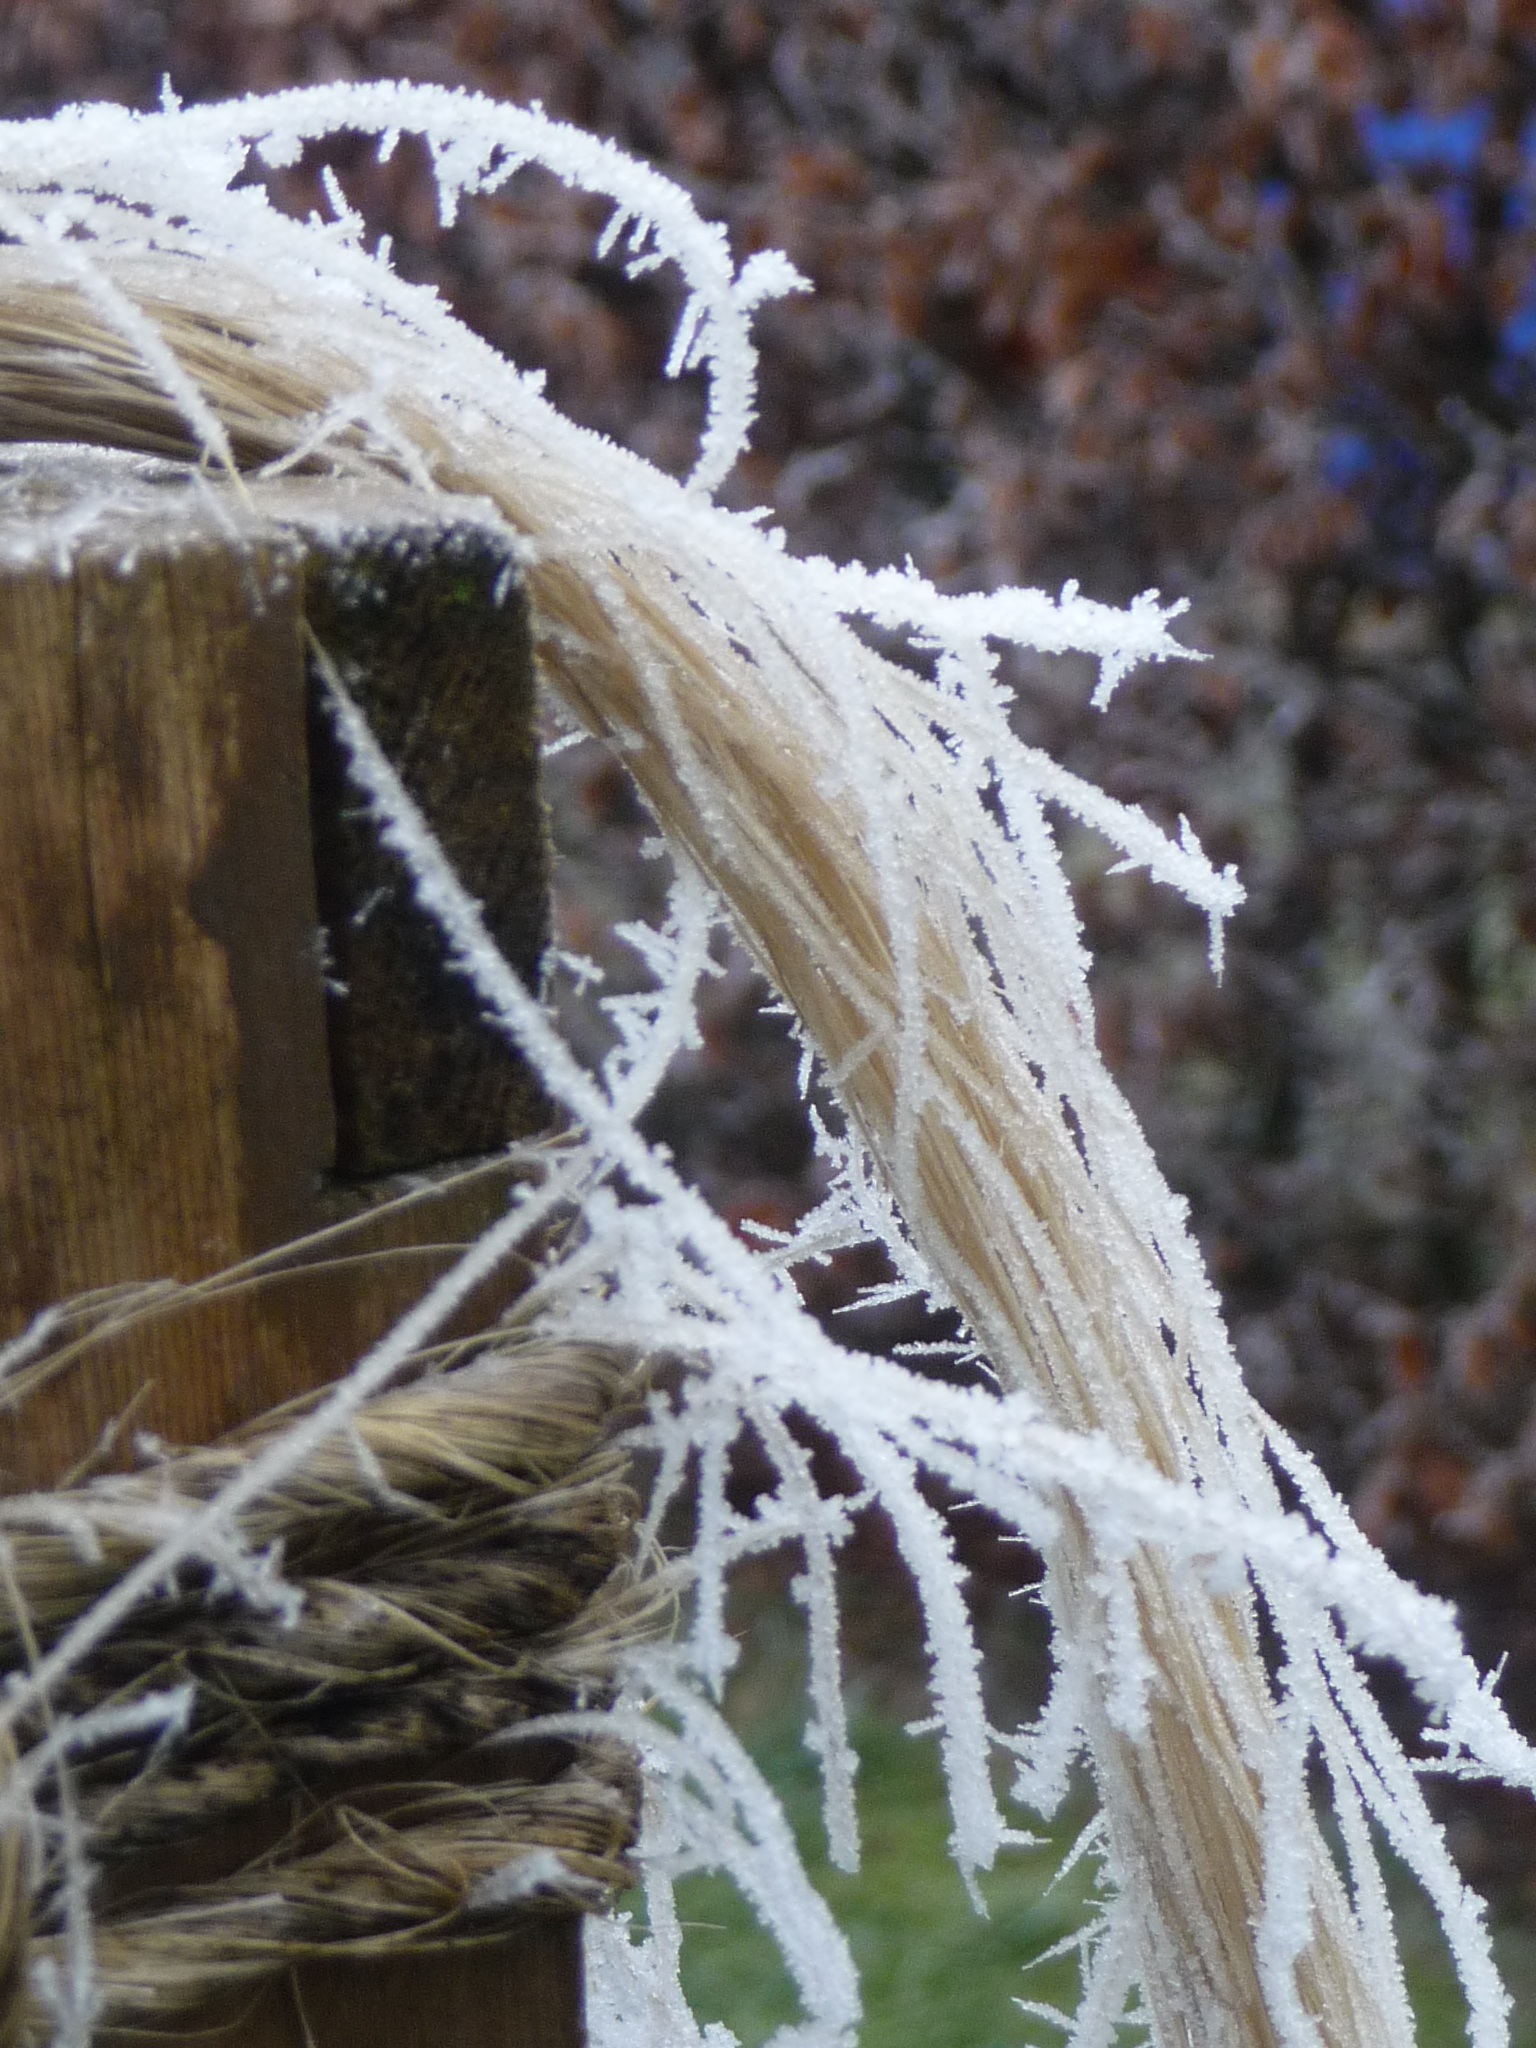
tree, nature, branch, snow, cold, winter, plant, leaf, flower, frost, ice, autumn, weather, frozen, rest, season, twig, knitting, icy, beautiful, icicle, wintry, freezing, grass family